Joseph Stalin

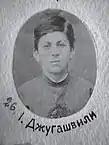
Stalin ("I. Dzhugashvili") in an 1893 class photo

Stalin was born on in Gori, Georgia, then part of the Tiflis Governorate of the Russian Empire. An ethnic Georgian, his birth name was Ioseb Besarionis dze Jughashvili (Russified as Iosif Vissarionovich Dzhugashvili). His parents were Besarion Jughashvili and Ekaterine Geladze; Stalin was their third child and the only one to survive past infancy. After Besarion's shoemaking workshop went into decline, the family fell into poverty, and he became an alcoholic who beat his wife and son. Ekaterine and her son left the home by 1883, moving through nine different rented rooms. In 1888, Stalin enrolled at the Gori Church School where he excelled. He faced health problems: an 1884 smallpox infection left him with facial scars, and at age 12 he was seriously injured when he was struck by a phaeton, causing a lifelong disability in his left arm.